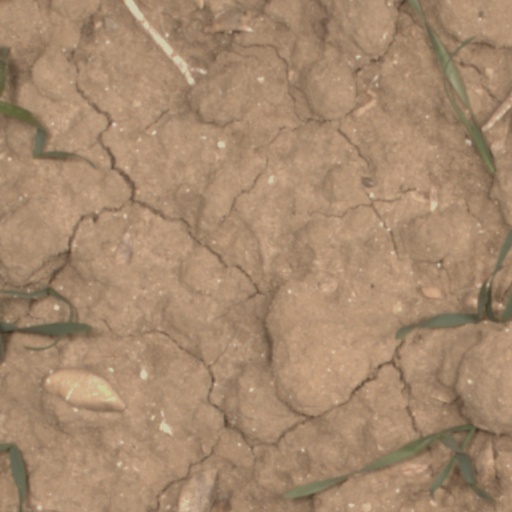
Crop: wheat